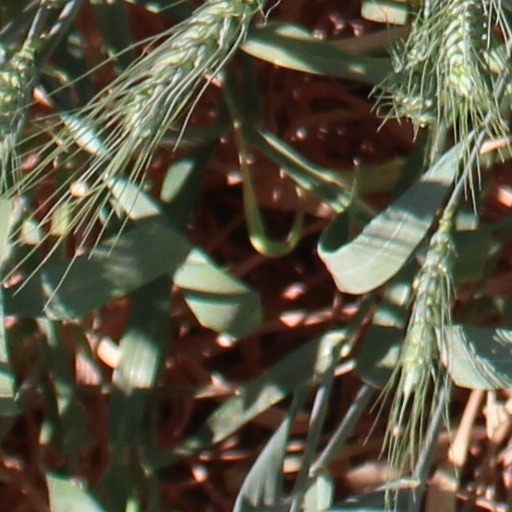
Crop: wheat